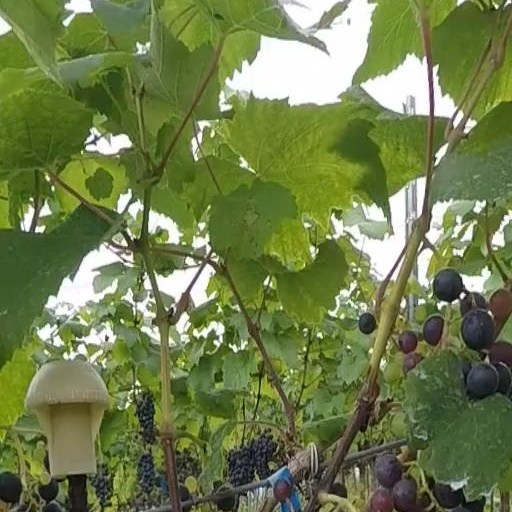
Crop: grape